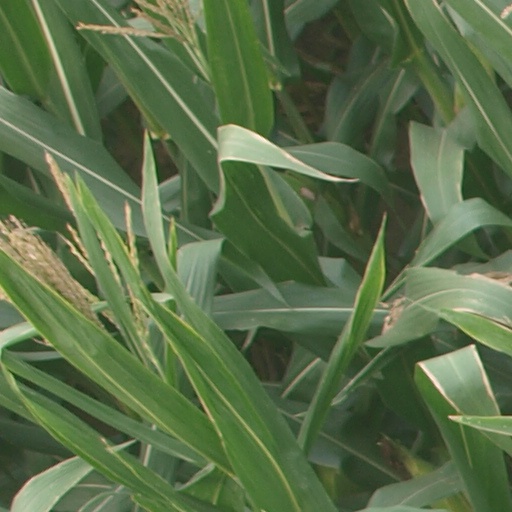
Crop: maize; corn